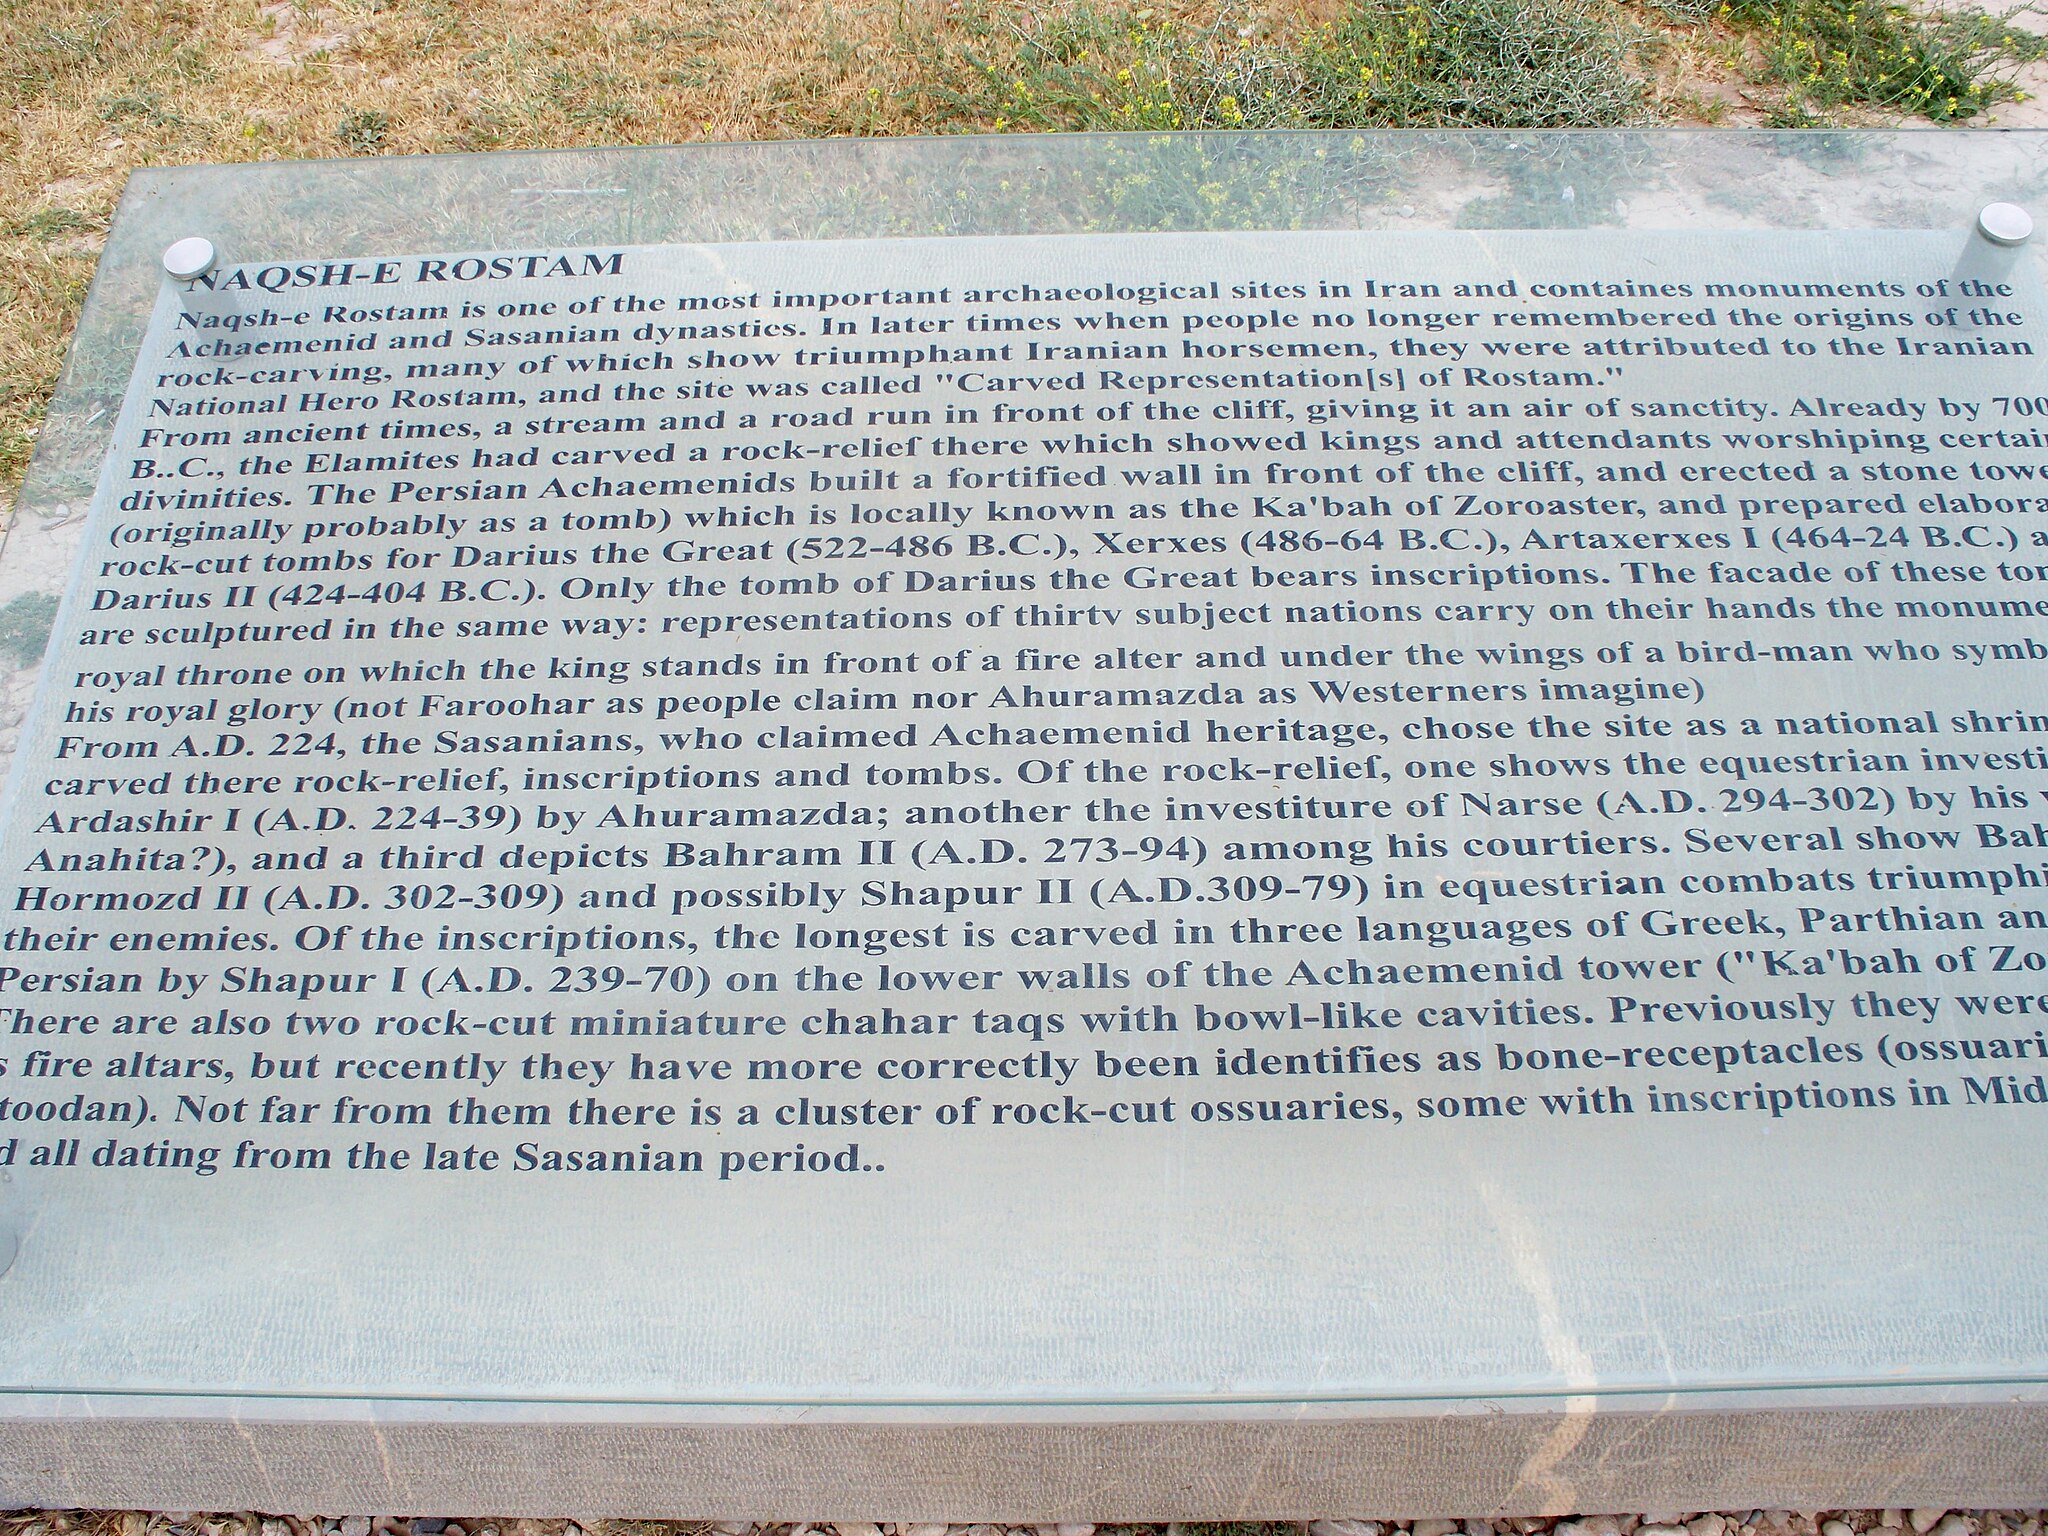
Title: Naqsh-E Rostam, Iran (7) (27997107744)
Description: Naqsh-E Rostam, Iran (7)
Date: 2008-01-01 12:00
Categories: Naqsh-e Rustam, Flickr images reviewed by FlickreviewR 2, Files uploaded by Orizan, Photographs by Sasha India, Flickr images missing SDC published in